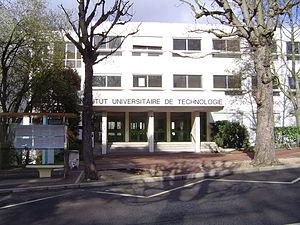
L'entrée de l'IUT de Sceaux
L'université Paris-Sud ou Paris-XI était une université française créée le 1ᵉʳ janvier 1971. Elle a disparu le 1ᵉʳ janvier 2020 au profit de l'université Paris-Saclay à la suite de la publication au Journal officiel du décret de création de la nouvelle université le 5 novembre 2019.
Sceaux est une commune française du département des Hauts-de-Seine en région Île-de-France, dans l'arrondissement d'Antony, au sud de Paris.
L'université Paris-Saclay est une université française créée le 6 novembre 2019 par décret paru au Journal officiel en tant qu'établissement expérimental public à caractère scientifique, culturel et professionnel. Elle est l'une des douze universités parisiennes, héritière de l'université Paris-Sud-XI, créée le 1ᵉʳ janvier 1971.